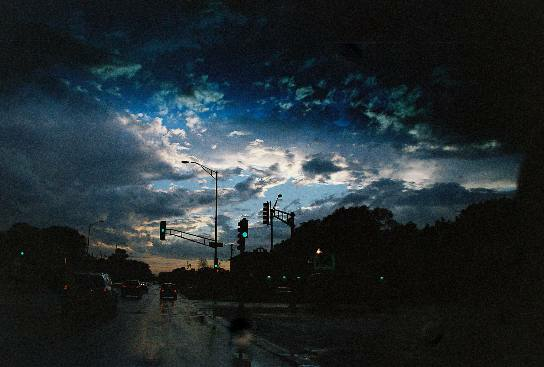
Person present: No